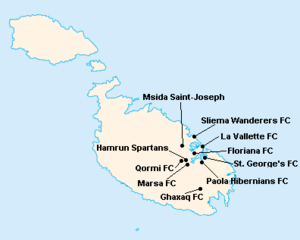
Répartition des clubs en First Division Maltaise 1978-1979.
La saison 1978-1979 de First Division Maltaise était la soixante-quatrième édition de la première division maltaise.